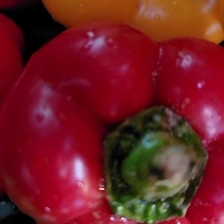
Label: capsicum